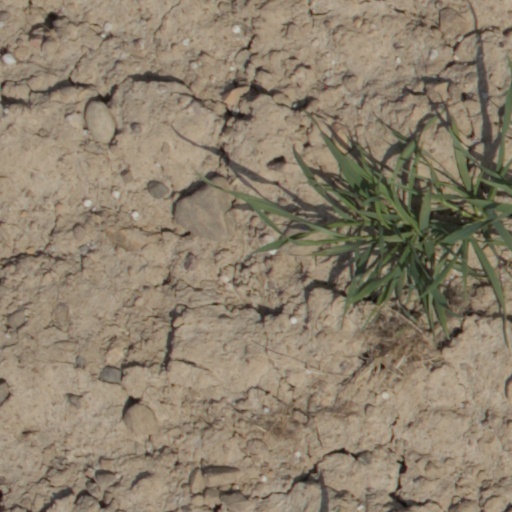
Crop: wheat